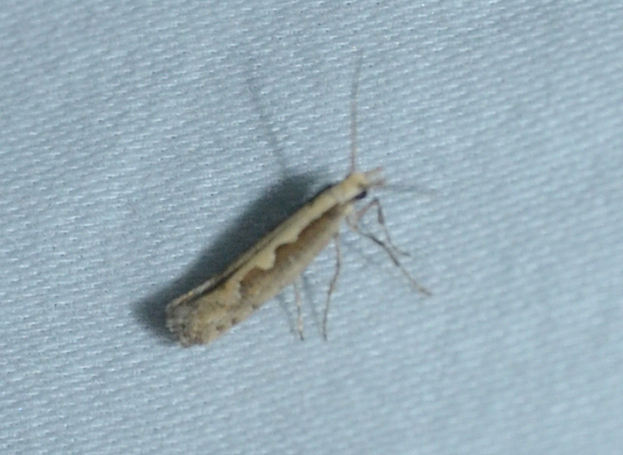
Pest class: diamondback_moth